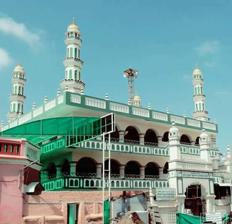
Building: Kottaimedu Mosque
Country: India
Year built: 1776
Mosque in Kottaimedu, Tamil Nadu, India Kottaimedu Mosque Kottai Hidayathul Islam Safia Jamath Mosque Religion Affiliation Islam Leadership T.A. Mohammed Dharvesh (General secretary) Status Active Location Location Kottaimedu , Coimbatore , Tamil Nadu , India Shown within Tamil Nadu Geographic coordinates 10°59′23.6″N 76°57′52.9″E / 10.989889°N 76.964694°E / 10.989889; 76.964694 Architecture Type Mosque Style Islamic Architecture Creator Tipu Sultan (original mosque) Funded by Haji Mohammed Pillai Rawther (reconstruction in 1901) Date established 1776 (original mosque) Groundbreaking 1901 (reconstruction) Completed 1910 (reconstruction) Minaret (s) 4 Kottaimedu Mosque or Kottai Hidayathul Islam Safia Jamath Mosque is a mosque in Kottaimedu within the Coimbatore district of Tamil Nadu in India , about 1 km away from Coimbatore railway station. History The original mosque was built in 1776 under Tipu Sultan as part of a fort. After its destruction during the British rule, Haji Mohammed Pillai Rawther arranged for a new mosque to be built between 1901 and 1910. He was buried next to the mosque, and a nearby street was named after him. His son-in-law Haji Meera Pillai Rowther succeeded him in maintaining the mosque. A number of casualties from the 1921 Malabar Rebellion against the British were buried here. Lena Mohammad Rawuthar became first president of the mosque in 1924 and was responsible for constructing facilities for Islamic education. The Mosque was registered under 'Act XXI of 1860' on 2 May 1924 and a management was formed by the following 21 members of the administration. The document was signed by 195 members of the congregation. Haji M.M.Mohammed Meideen Rowther, Lena Mohammed Rowther, S.M.Ismail Rowther, M.M.Mohammed Ali Rowther, M.M.Vellaiyappa Rowther, Haji M.M.Mohammed Ibrahim Rowther, S.P.Mohammed Maraikayar Rowther, A.M.Fakeer Mohammed Rowther, Haji S.Hasan Kadhar Rowther, A.S.Mohammed Aliyar Rowther, A.M.Mohammed Yusuf Rowther, T.A.Hasan Kadhar Rowther, M.A.Mohammed Saibu Rowther, Haji S.K.Kadhar Saibu Rowther, S.Syed Kutty Rowther, Haji K.Syed Mohammed Rowther, Haji S.Syed Ahamed Rowther, A.P.Mohammed Rowther, V.Abdul Kadhar Rowther, K.Kidhar Rowther, T.Kadhar Meideen Rowther. References